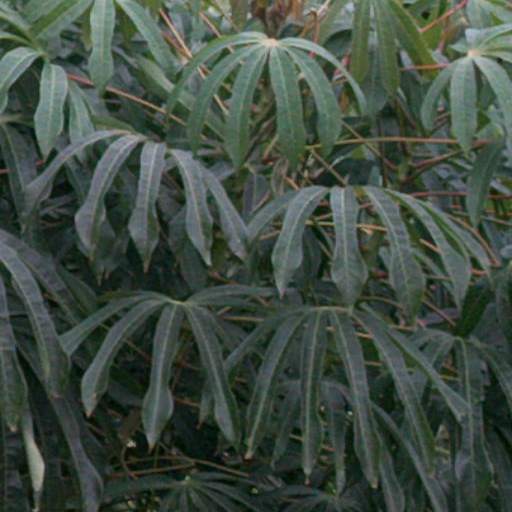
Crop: cassava